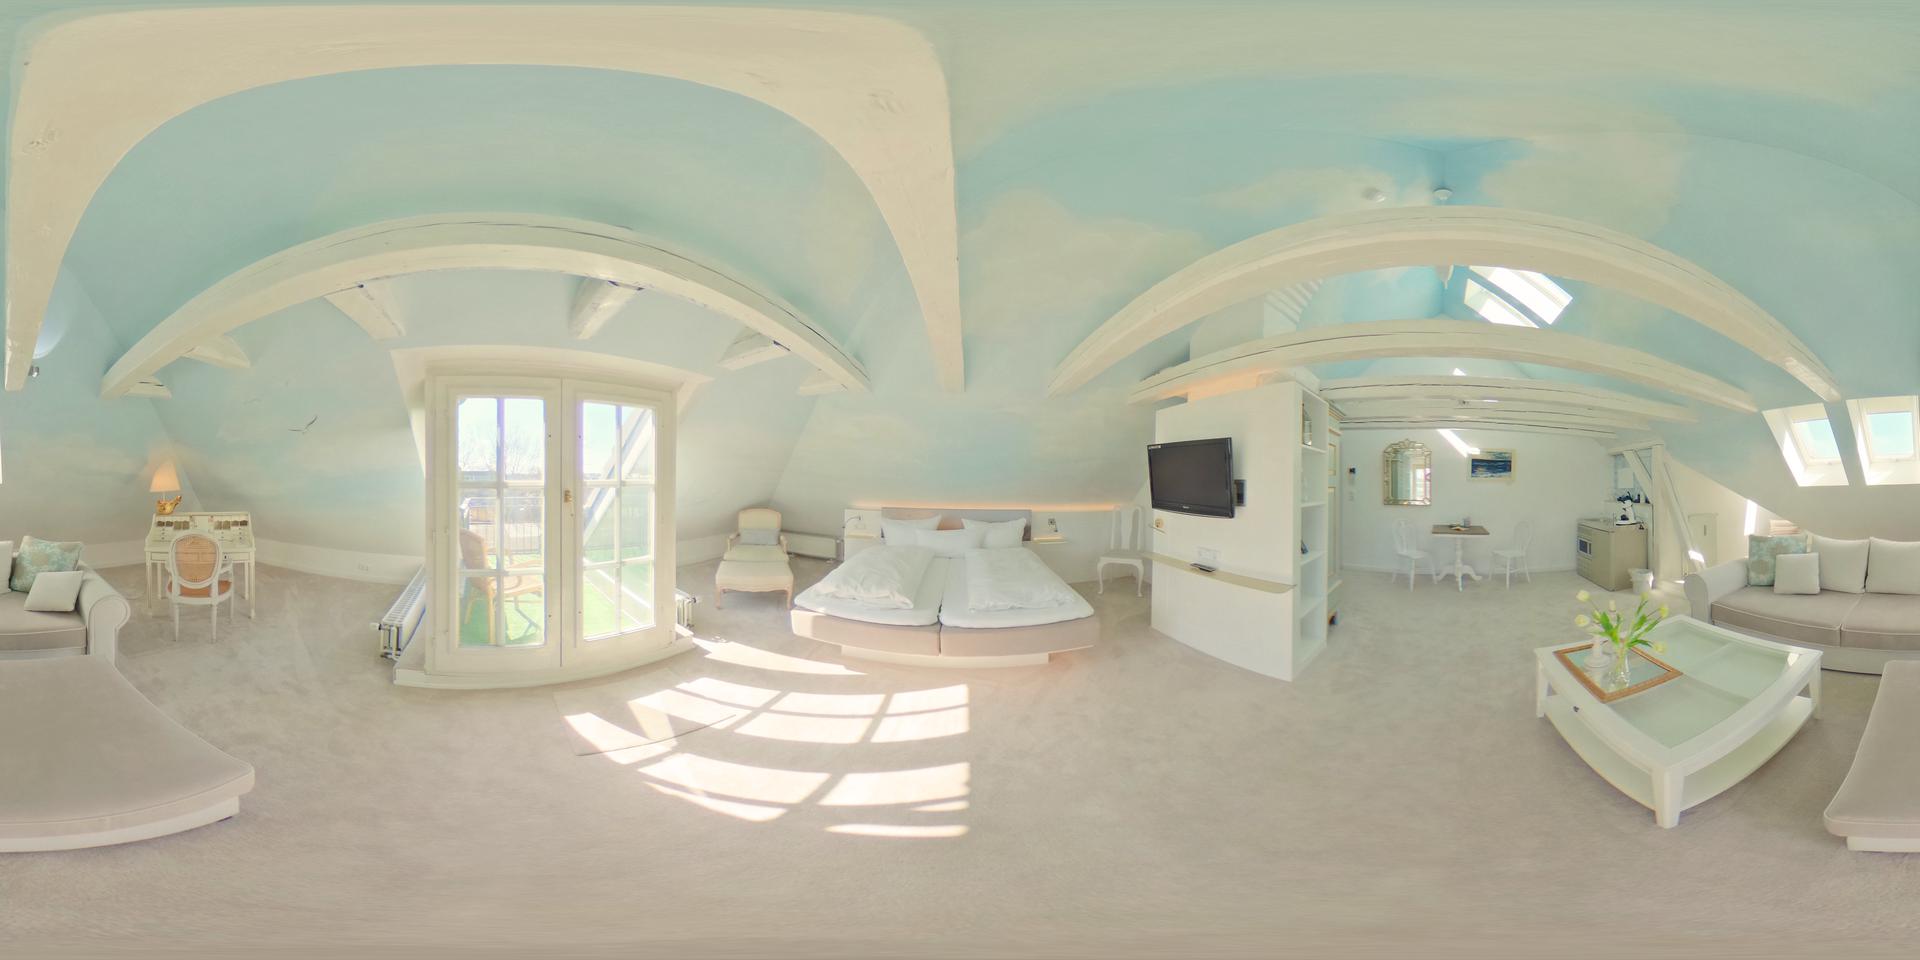
Referred object: the green plant in a vase on the coffee table

Referred object: Turn slightly right to find the bed

Referred object: the white chair opposite the wall-mounted TV